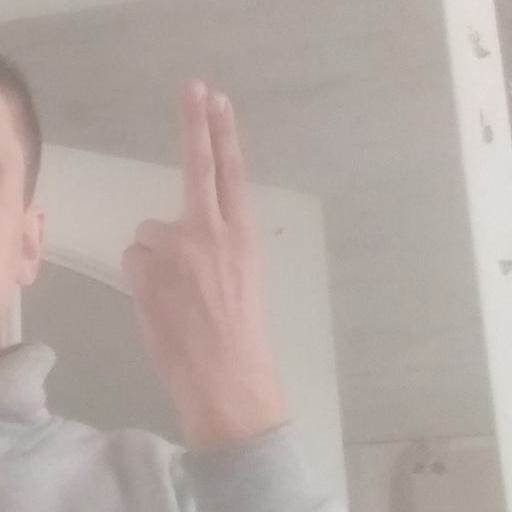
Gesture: two_up_inverted